Takeminakata

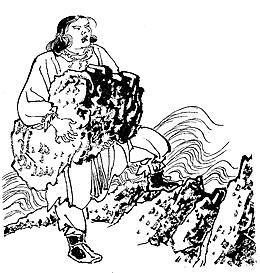
Takeminakata carrying a heavy rock ("chibiki no iwa") with his fingertips as a display of strength

The opening section of the "Suwa Daimyōjin Ekotoba", a Nanboku-chō period compilation of legends and other information regarding Suwa Shrine and its festivals completed in 1356, retells the "Kuji Hongi" version of this story, albeit with Takeminakata's shameful defeat in the hands of Takemikazuchi notably omitted.